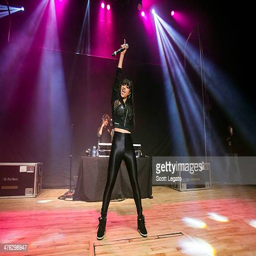
latin pop artist performs in concert during her 17th birthday